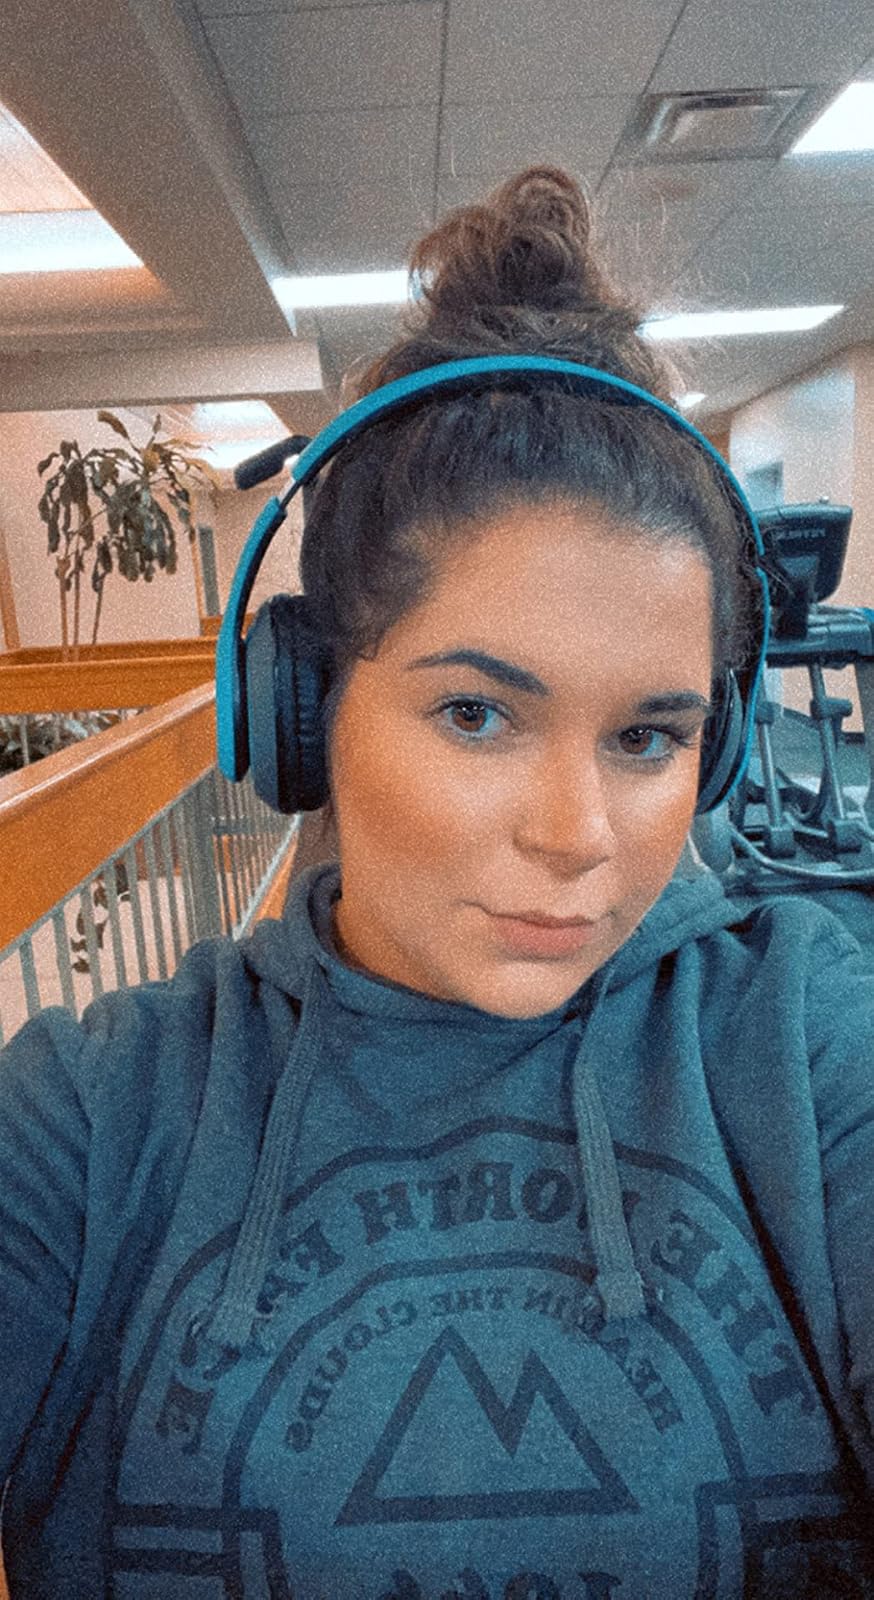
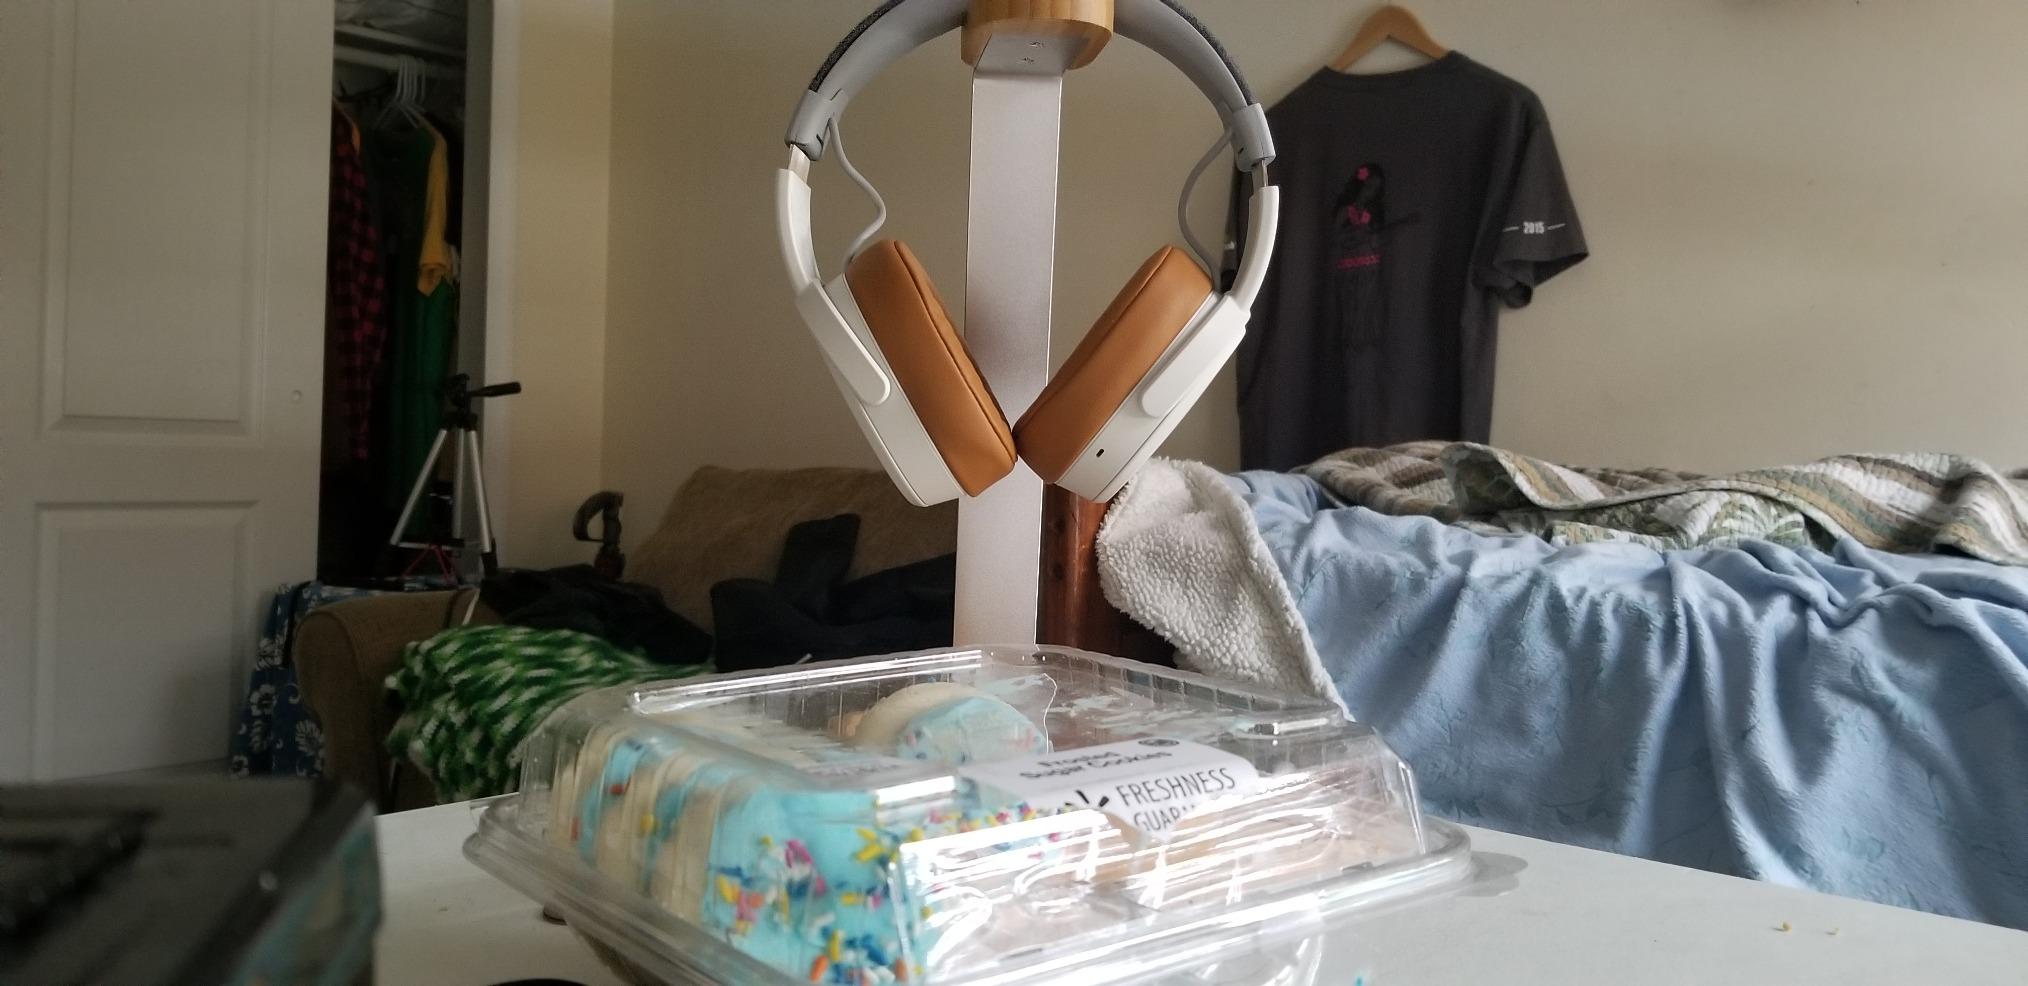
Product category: headphones
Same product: no